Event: Typhoon Ruby
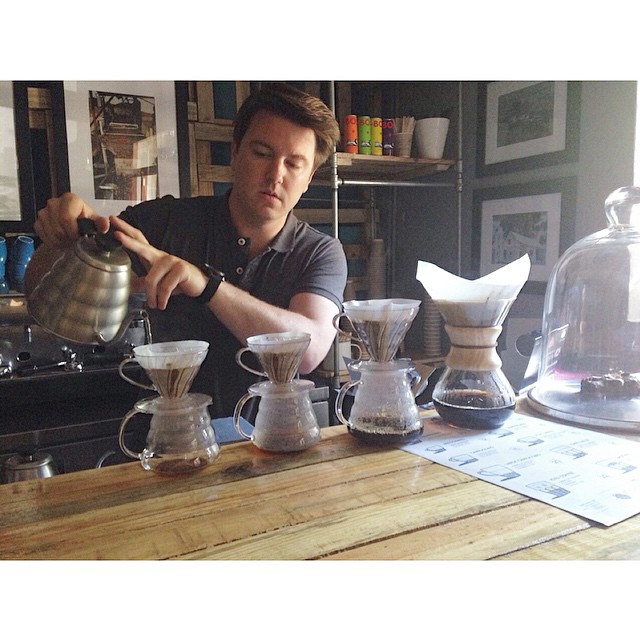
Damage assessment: no_damage